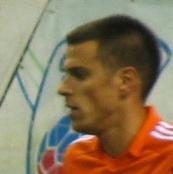
Age: 33